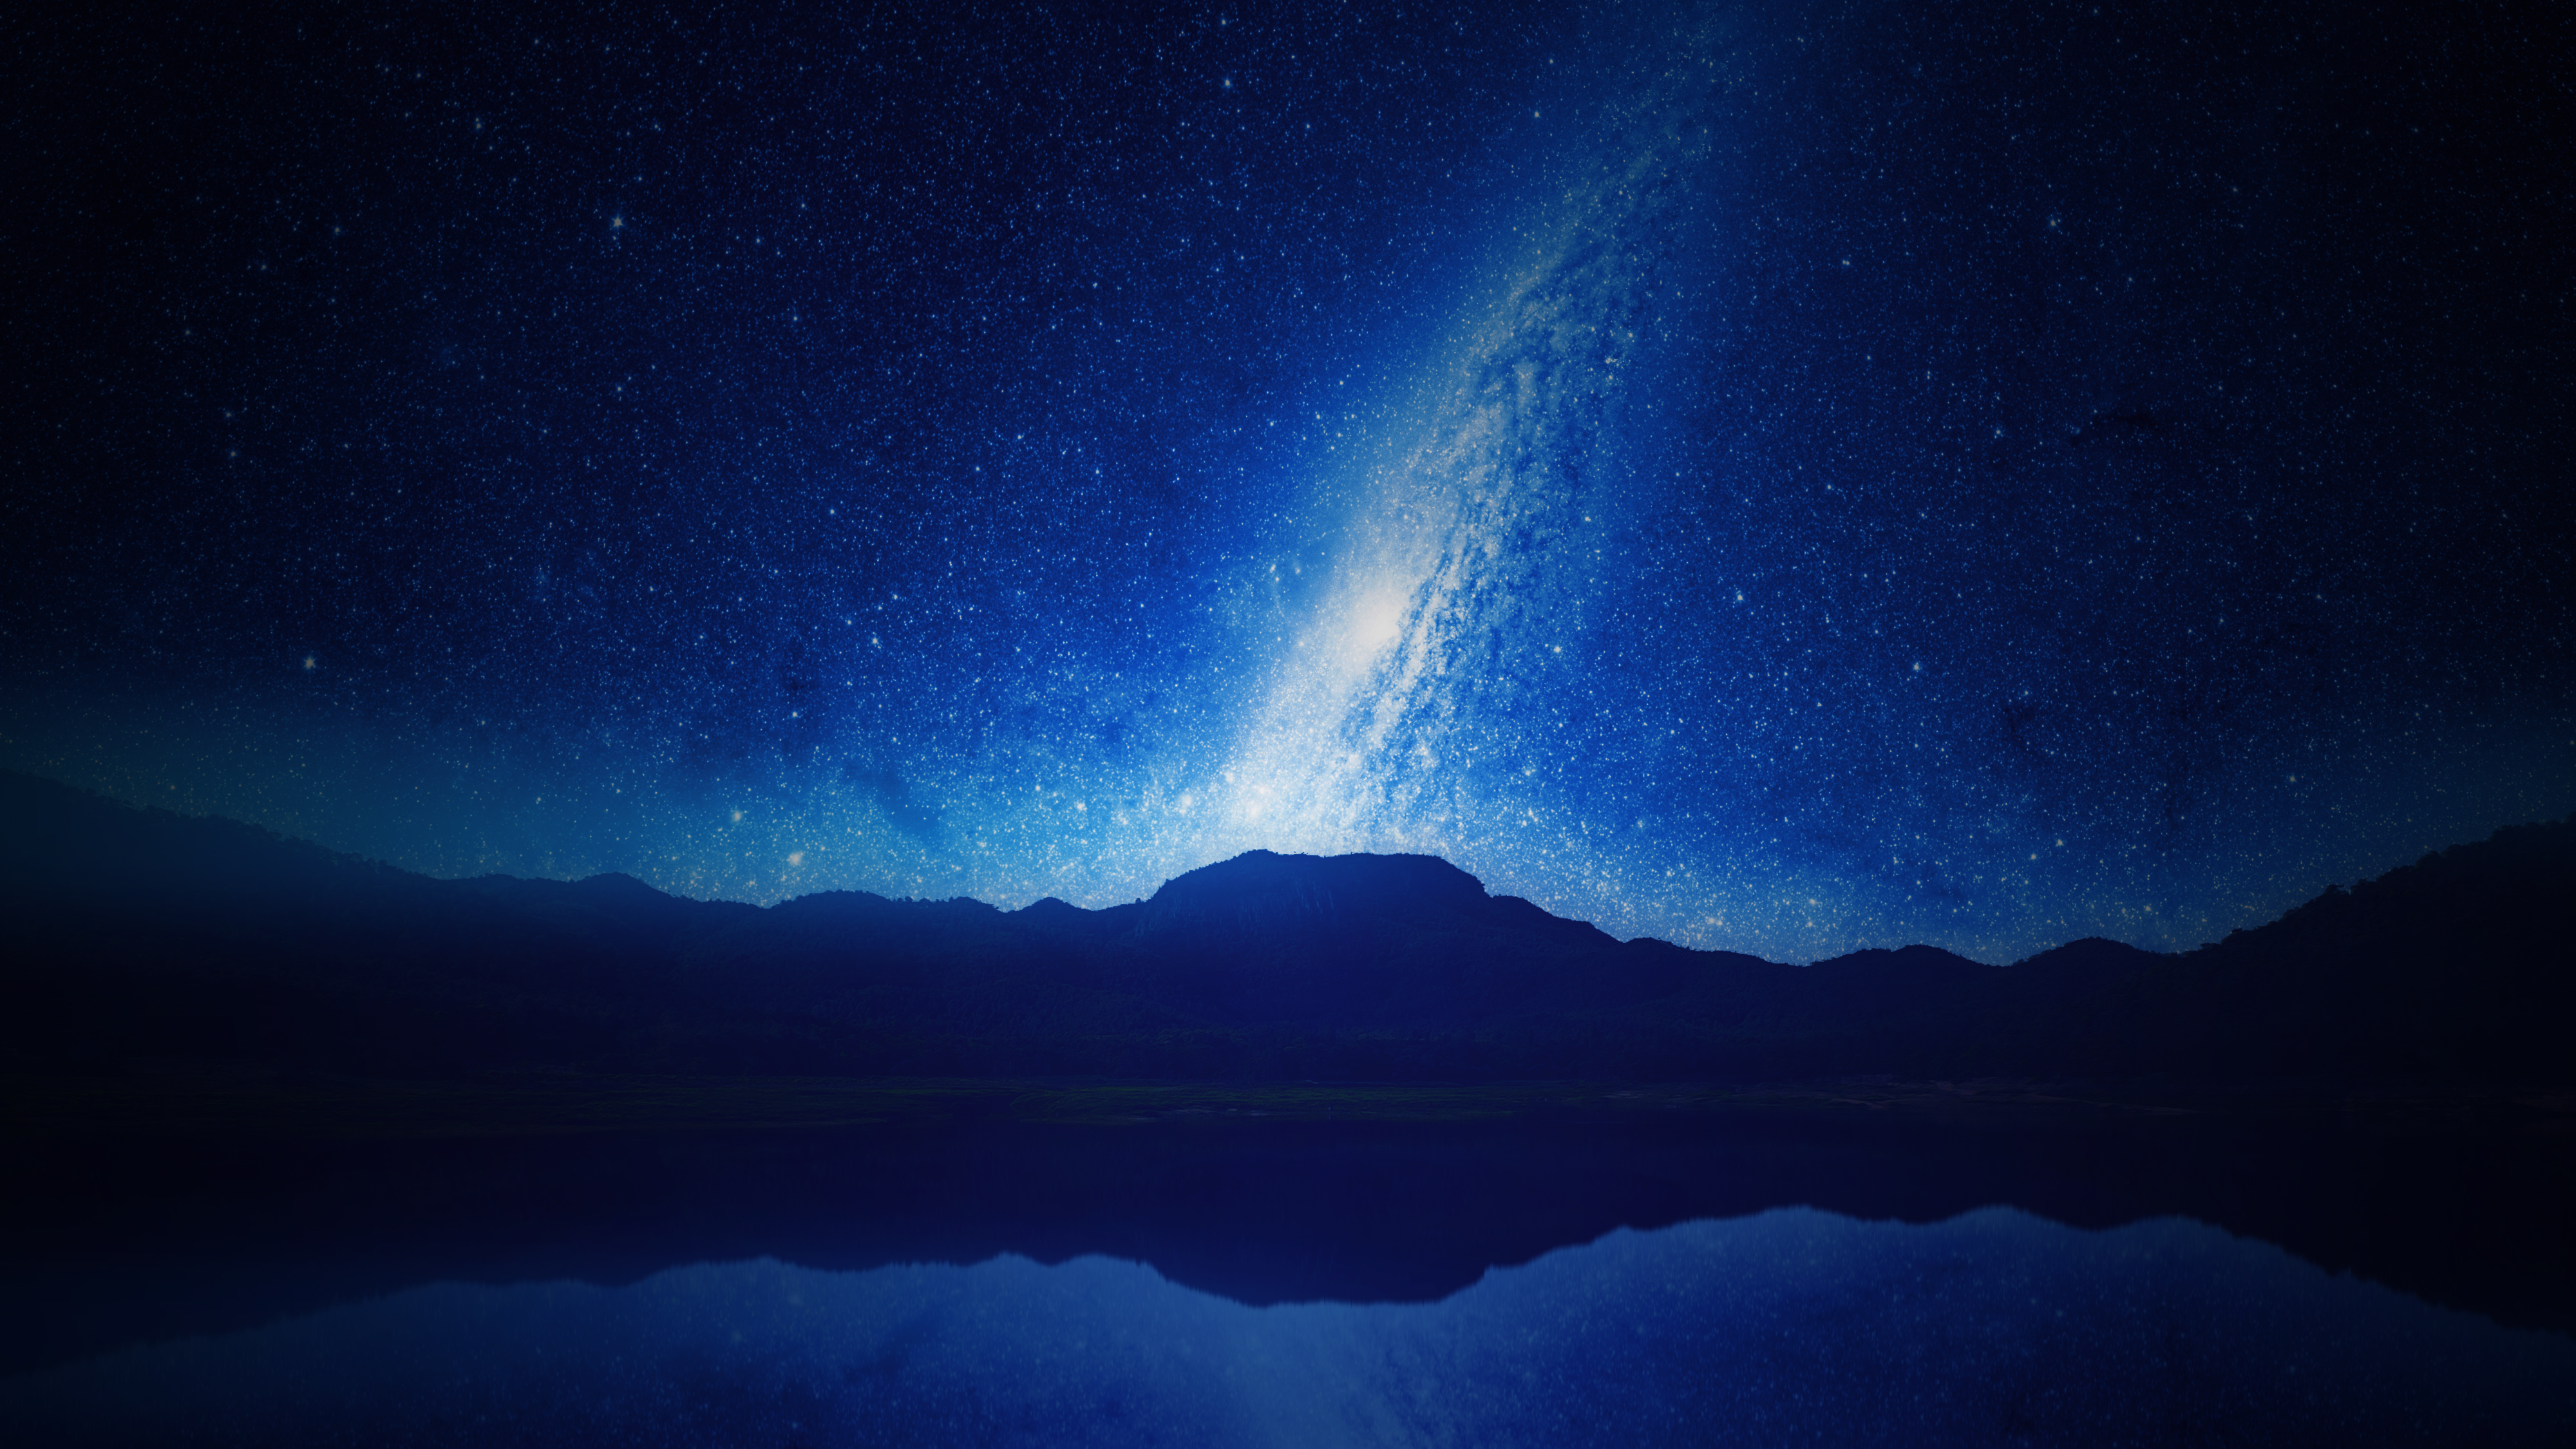
nature, sky, trail, night, milky way, atmosphere, galaxy, aurora, long exposure, moonlight, outer space, mountains, stars, universe, orbit, geological phenomenon